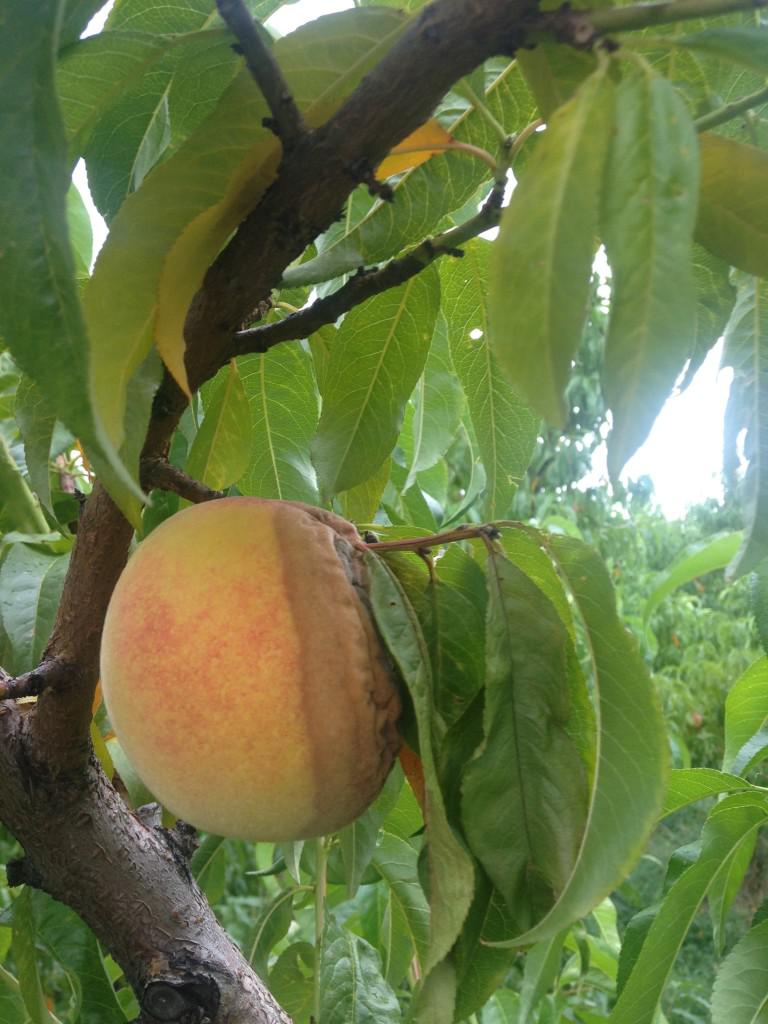
Plant: Peach
Disease: peach brown rot